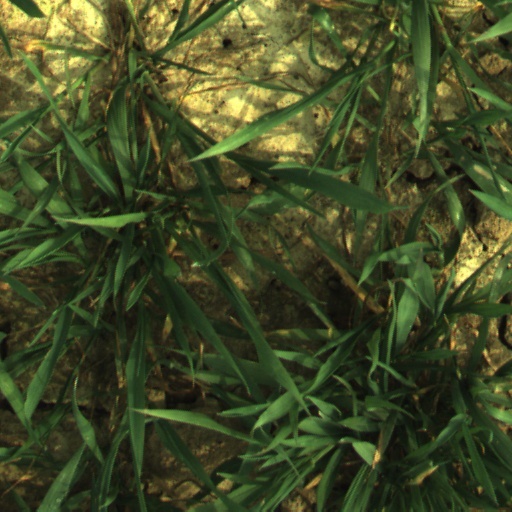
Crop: wheat